Painting

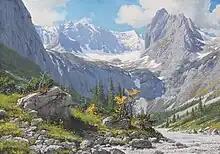
Rudolf Reschreiter, "Blick von der Höllentalangerhütte zum Höllentalgletscher und den Riffelwandspitzen", Gouache (1921)

Jean Metzinger's mosaic-like Divisionist technique had its parallel in literature; a characteristic of the alliance between Symbolist writers and Neo-Impressionist artists: